Tomasz Franciszek Zamoyski

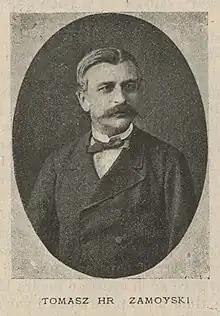

Tomasz Franciszek Zamoyski (1832–1889) was a Polish nobleman (szlachcic) and the 14th Ordynat of Zamość estate. His family title of count was recognized by Russia in 1884.